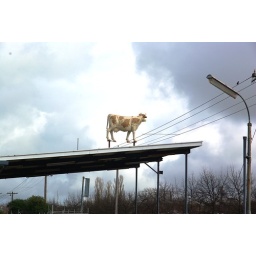
cow in the sky 7080